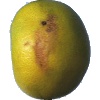
Label: pomelo_sweetie